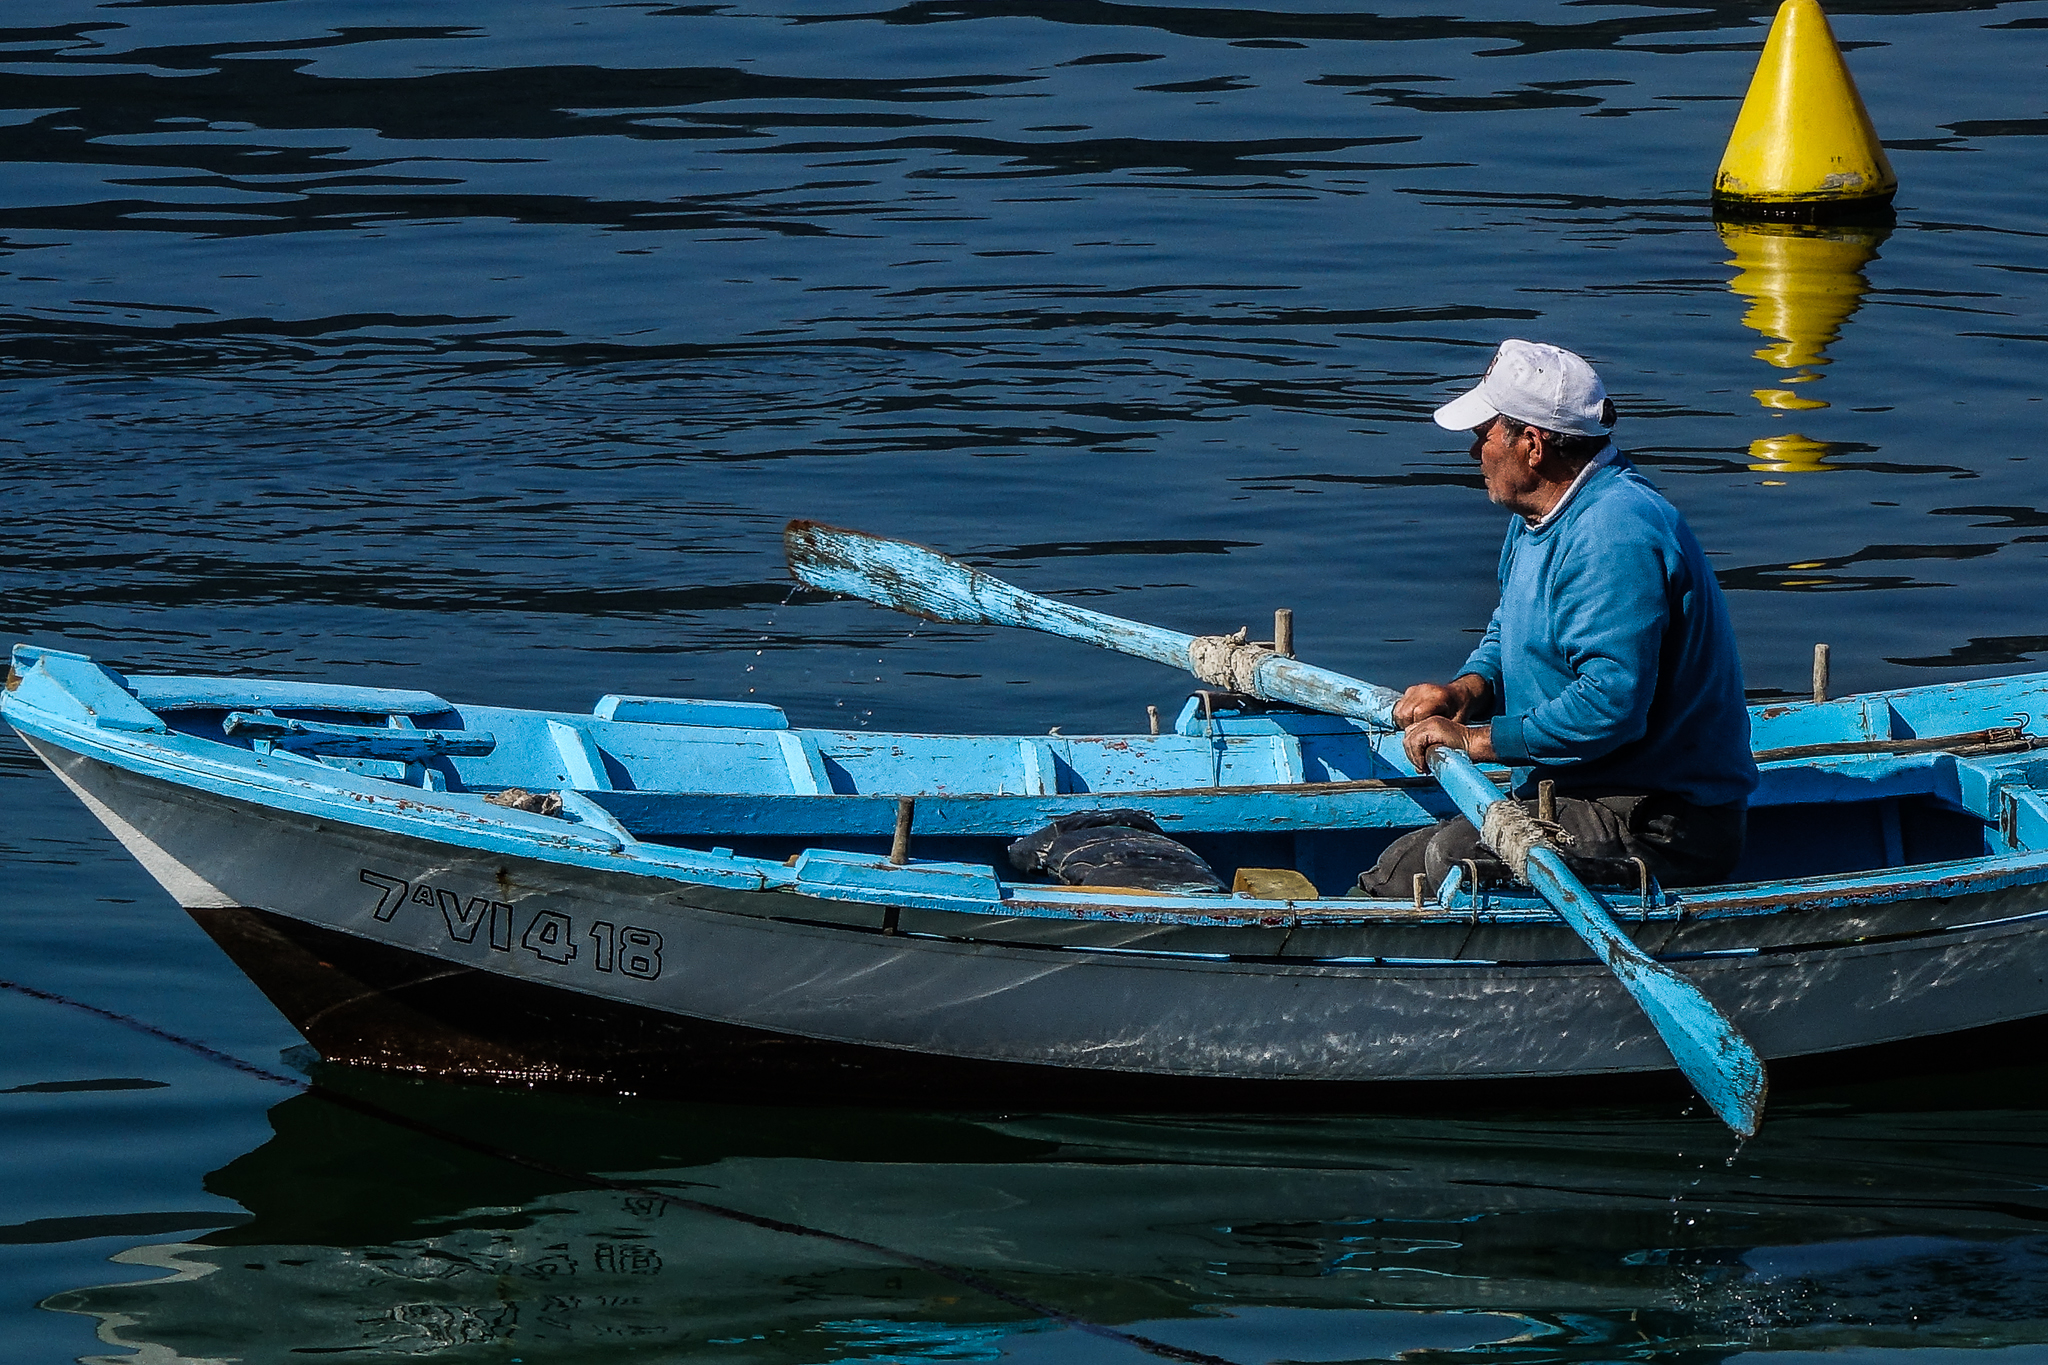
landscape, sea, boat, paddle, vehicle, spain, boating, sail, espaa, galicia, pontevedra, paisajes, watercraft, ggl1, gaby1, xovesphoto, sonyrx10, rx10, cangasdomorrazo, gphoto, gabrielcorua, xelodegalicia, aldn, fishing vessel, dinghy, skiff, watercraft rowing